Stephen Sondheim Theatre

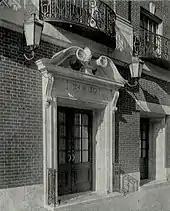
Center ground-story entryway, seen in 1918

The theater's ground-story facade consists of a water table made of granite, above which is a brick facade. There are five rectangular doorways at the center of the facade, each containing a recessed pair of metal doors; above these doorways are stone lintels with urn symbols flanked by rosettes. When the theater was built, the three center doorways led to a box office lobby; the leftmost doorway led to the balcony; and the rightmost doorway led to the gallery. There is a marquee above the three center bays of the ground story. , the marquee displays the words "Stephen Sondheim", reflecting its rename from Henry Miller's Theatre.